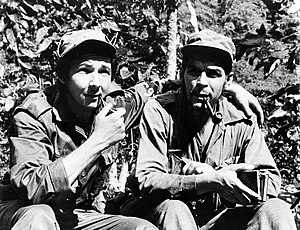
Cubanske revolution / Guerillakrig 1956 til midt 1958
Raúl Castro (til venstre), med armen omkring den næstkommanderende, Ernesto "Che" Guevara, i deres fæstning Sierra de Cristal i Oriente provinsen, Cuba i 1958.
Den cubanske revolution var et væbnet oprør udført af Fidel Castros 26. juli-bevægelse og dets allierede mod den cubanske diktator Fulgencio Batistas regime. Revolutionen begyndte i juli 1953 og sluttede med at Batista blev afsat 1. januar 1959, hvor hans regime blev erstattet af Castros diktatur. Castros regering blev reformeret i 1965 i henhold til den kommunistiske linje, og blev til det som i dag er Cubas Kommunistiske Parti.